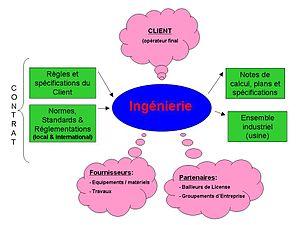
Selon l'American Institute of Industrial Engineers, « Le génie industriel englobe la conception, l'amélioration et l'installation de systèmes intégrés. Il utilise les connaissances provenant des sciences mathématiques, physiques et sociales, ainsi que les principes et méthodes propres au “génie” ou, à l'art de l'ingénieur, dans le but de spécifier, prédire et évaluer les résultats découlant de ces systèmes. » On peut résumer tous les domaines qui touchent au génie industriel par la phrase : « Optimisation des performances globales de l'entreprise. »